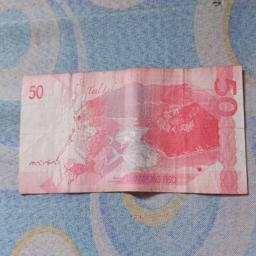
Label: 50_Back